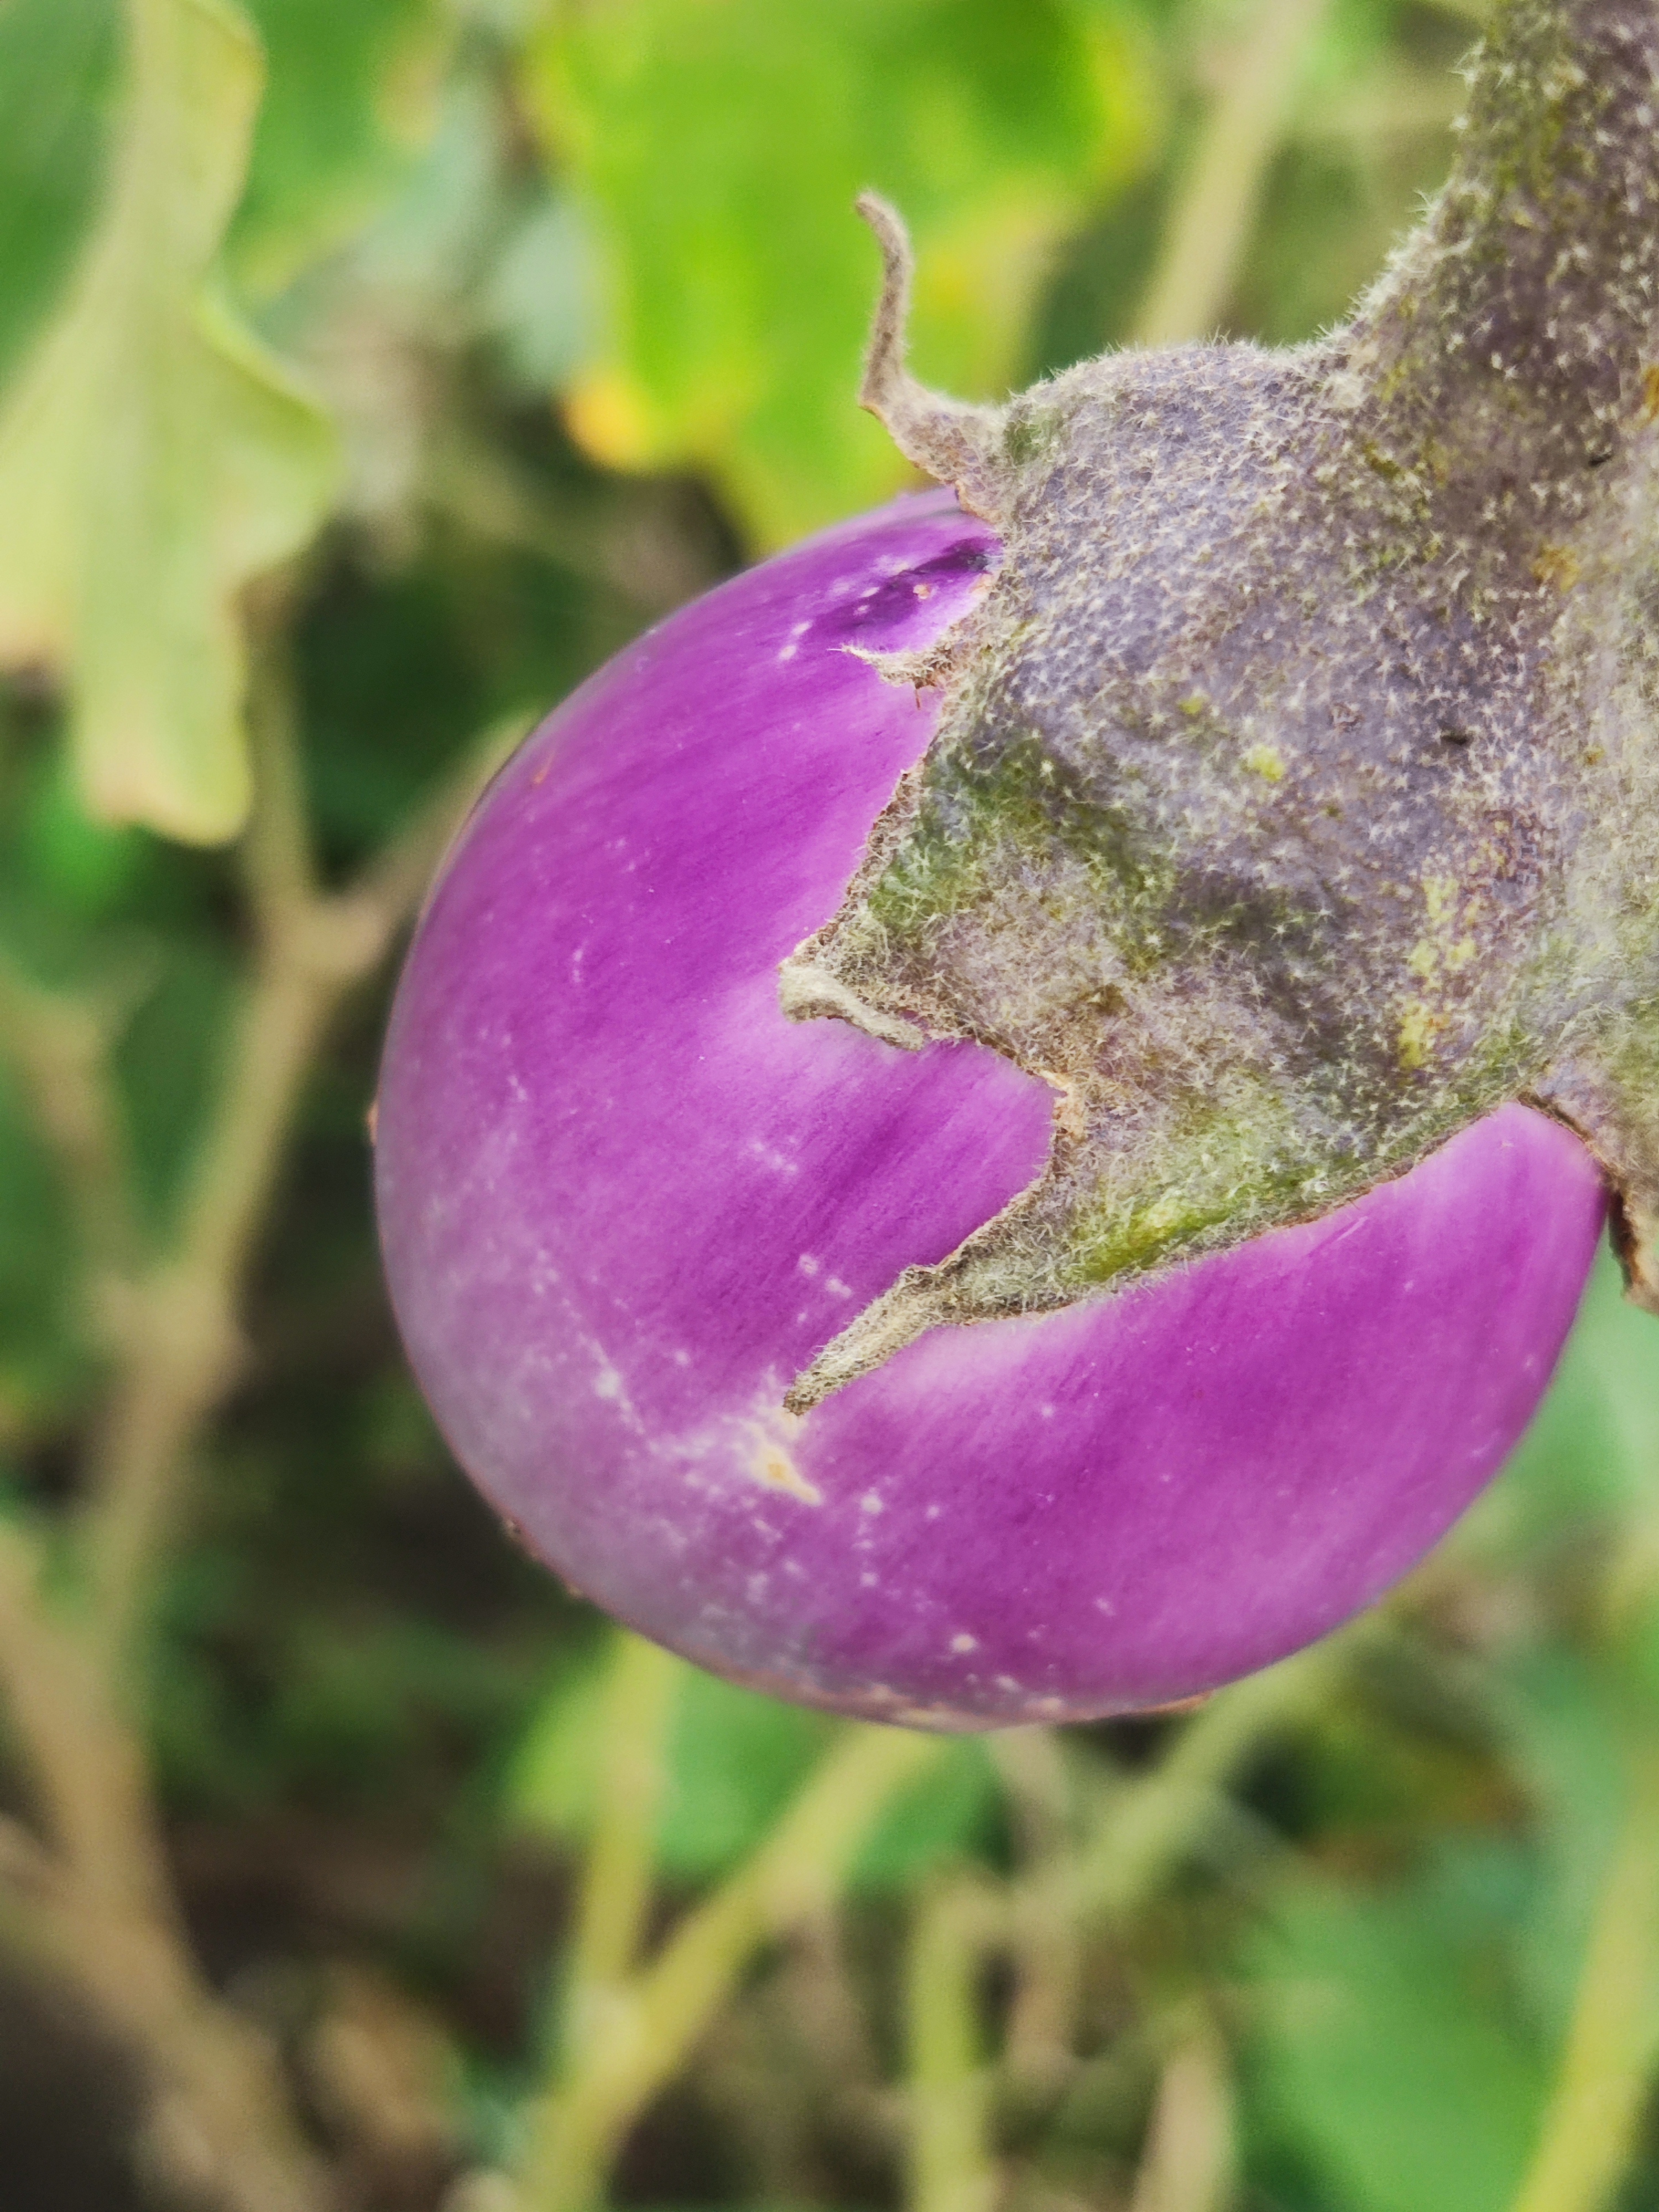
Label: Healty Brinjal